Basse danse

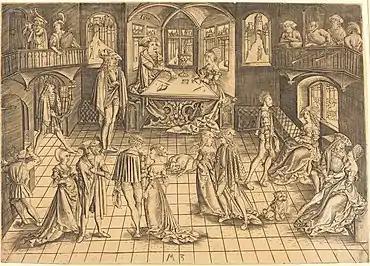
"The Grand Ball", engraving by Master MZ dated 1500; it shows the court in Munich

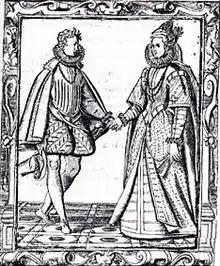
A 16th-century basse danse

The earliest record of a basse danse is found in an Occitan poem of the 1320s by Raimon de Cornet, who notes that the "joglars" performed them.